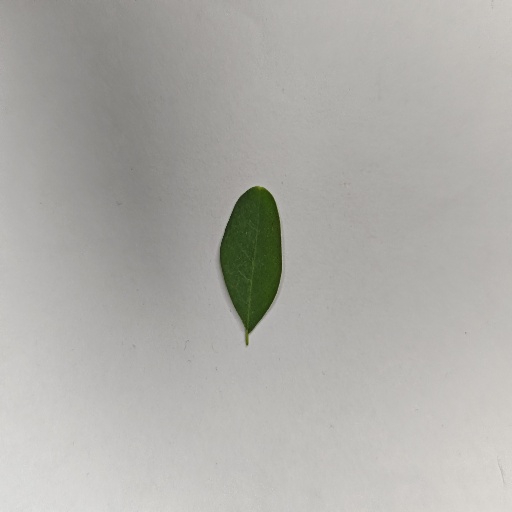
Species: Sojina
Leaf condition: Healthy Leaf